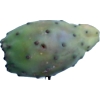
Label: cactus_fruit_green